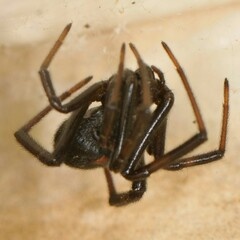
Species: Lactrodectus_hesperus